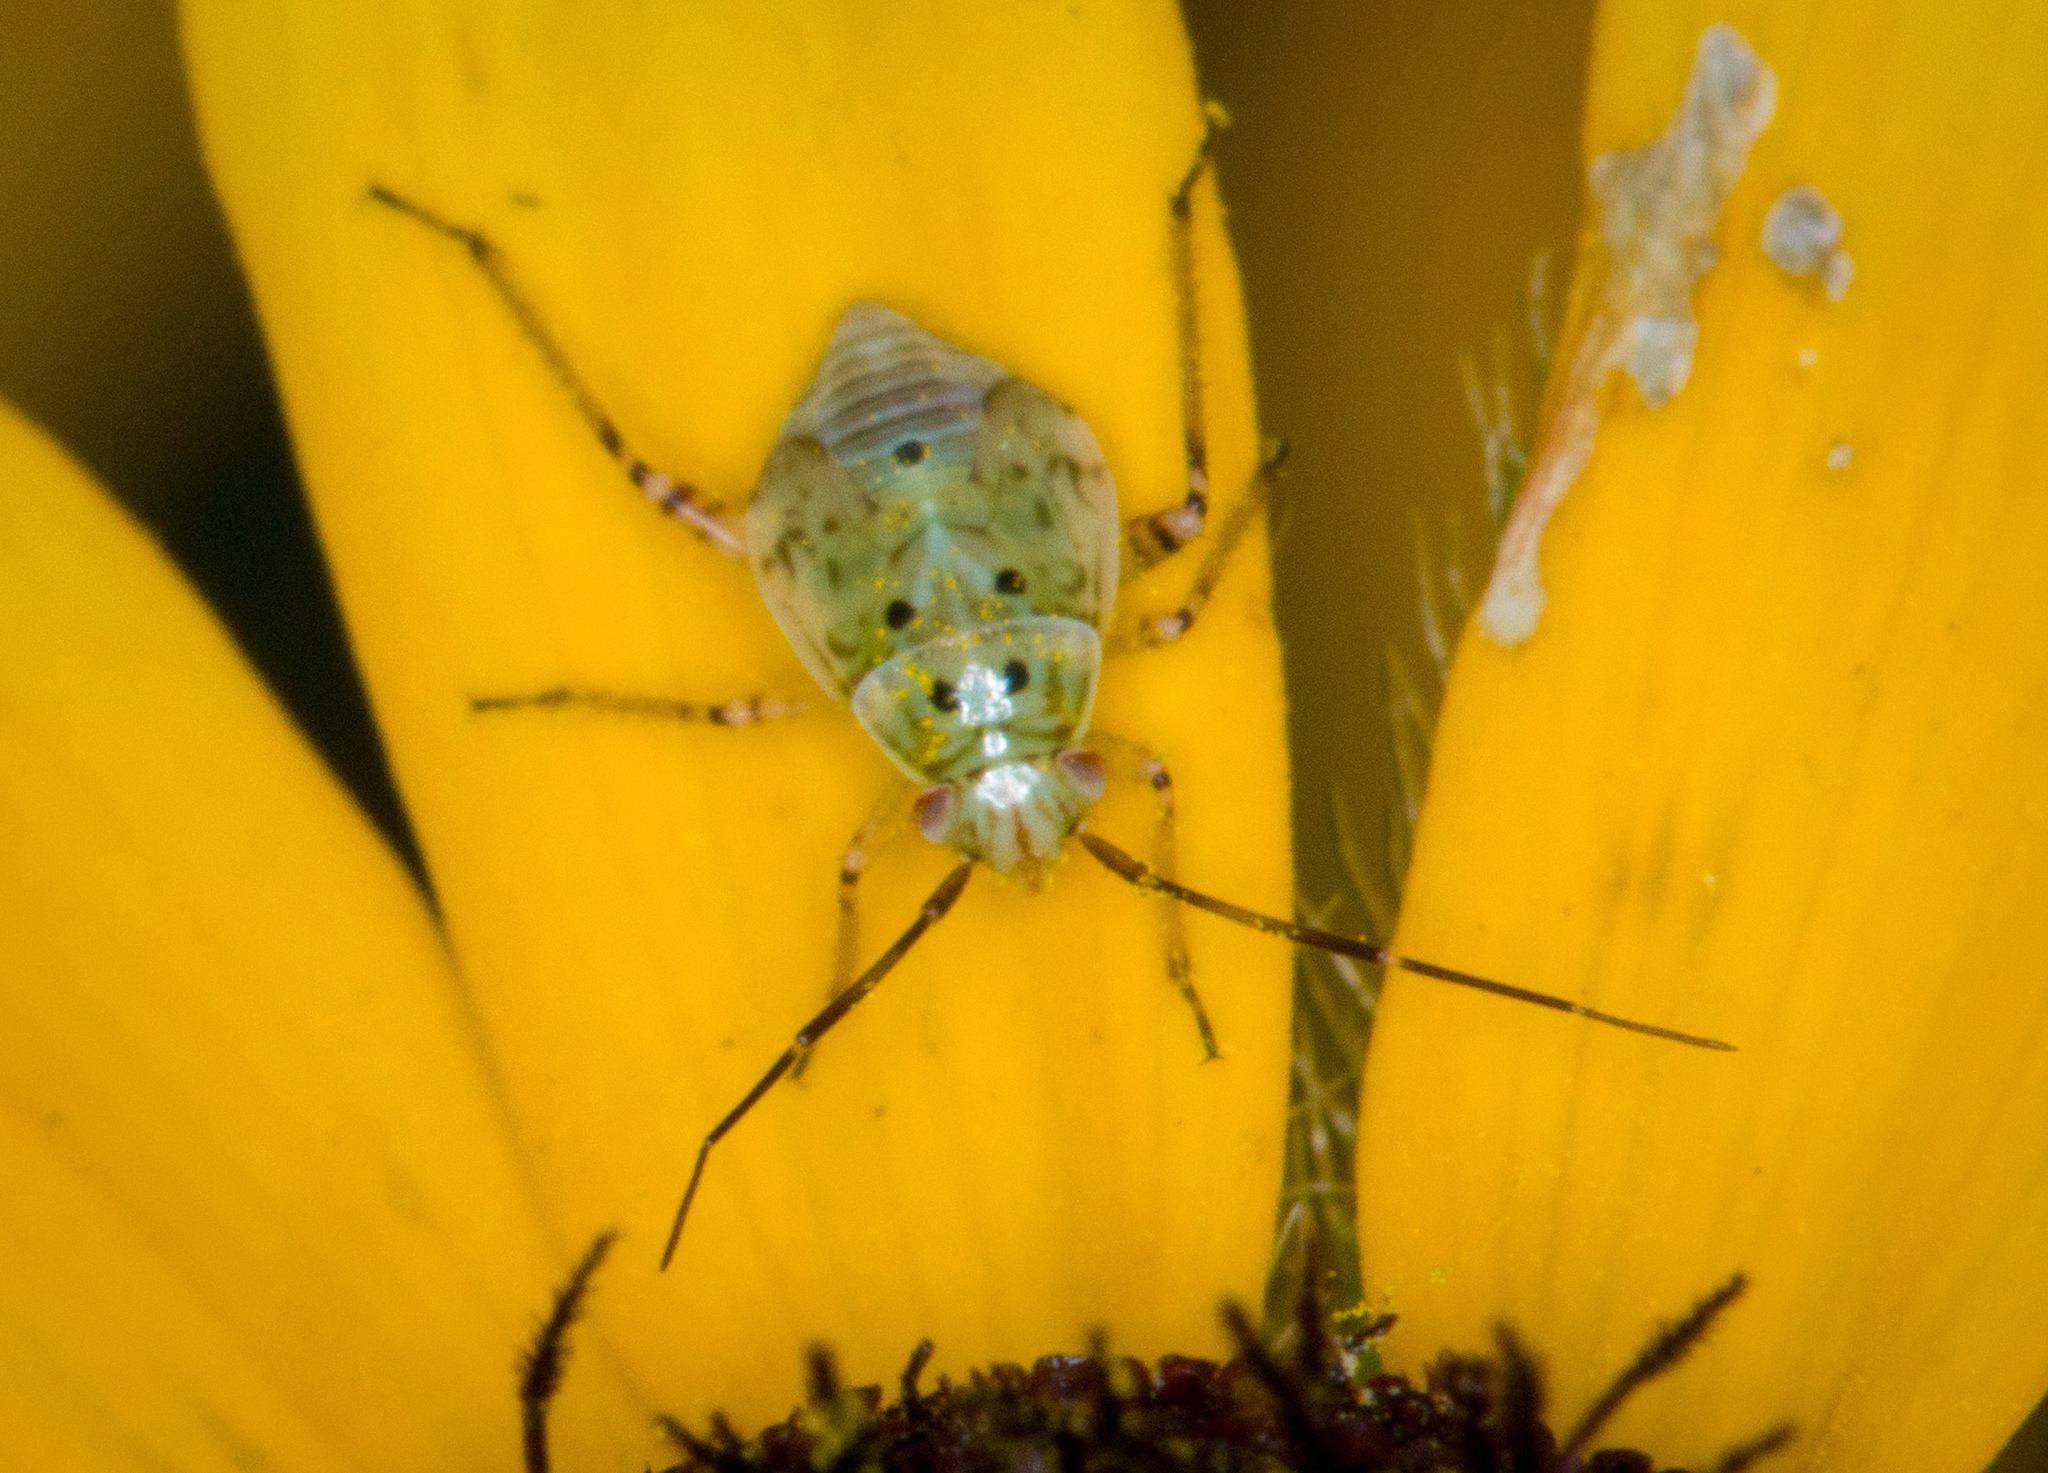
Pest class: lygus_bug